Athletics at the 1928 Summer Olympics – Men's marathon

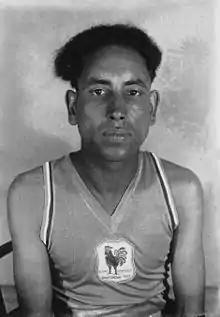
Boughera El Ouafi, winner

The men's marathon at the 1928 Summer Olympics was held in Amsterdam, Netherlands on 5 August 1928. The race started at 15:14 local time. A total number of 57 athletes completed the race, with Willem van der Steen from the Netherlands finishing in last position in 3:29:21. There were 69 competitors from 23 countries. Twelve of them did not finish. The maximum number of athletes per nation was 6. The event was won by Boughera El Ouafi of France, the nation's first Olympic marathon victory since 1900 (and second overall). Manuel Plaza's silver made him the first Olympic medalist from Chile, while Martti Marttelin's bronze put Finland on the podium in the event for the third straight Games.